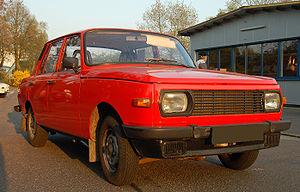
Wartburg est un ancien constructeur automobile est-allemand, fondé en 1955 sous le nom d’AWE. L’usine de la marque, située à Eisenach, produisait auparavant des BMW, rebaptisées EMW à partir de 1952.
La Wartburg 353 est une automobile produite de 1966 à 1989 par l’usine est-allemande AWE. Avec la Trabant 601, c’est une des voitures les plus emblématiques de la RDA.